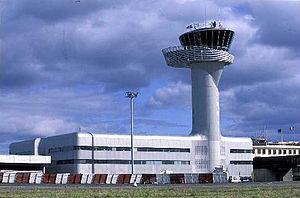
La tour de contrôle de l'Aéroport de Bordeaux-Mérignac (LFBD), en France. Dessinée par Philippe Starck, elle a été inaugurée en 2000.
Le contrôle d'aérodrome est le service du contrôle de la circulation aérienne pour la circulation d'aérodrome : l'ensemble de la circulation des aéronefs et des véhicules sur l'aire de manœuvre d'un aérodrome et des aéronefs qui se trouvent dans le ou les circuits d'aérodrome, qui y pénètrent ou qui en sortent.
Le service de contrôle de la circulation aérienne, communément appelé contrôle aérien, est un service rendu par des contrôleurs aériens aux aéronefs afin d'aider à l'exécution sûre, rapide et efficace des vols. Il est l'un des trois services de la circulation aérienne prévus par la Convention de Chicago afin d'assurer la sécurité du transport aérien mondial, aux côtés de l'information de vol et de l'alerte. Le contrôle du trafic aérien obéit à des règles définies par l'Organisation de l'aviation civile internationale, transposées dans le droit national par chaque pays membre.
L’aéroport de Bordeaux-Mérignac est un aéroport international français situé sur la commune de Mérignac à 12 km à l’ouest de Bordeaux dans le département de la Gironde, en région Nouvelle-Aquitaine.